Mattia De Sciglio

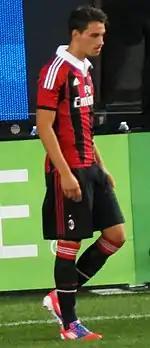
De Sciglio in action for Milan.

At the start of the 2011–12 season De Sciglio was officially included in the first team squad by manager Massimiliano Allegri. He made his professional debut on 28 September 2011, coming on as a substitute in a UEFA Champions League group stage home game against Viktoria Plzeň, which Milan won 2–0. He was given his first start (and second overall appearance) in a 2–2 away draw against the same team on 6 December. Four months later, on 10 April, De Sciglio also made his league debut, playing as a starter in a 1–0 away win over Chievo. The following month, on 6 May, he played in his first Milan derby against city rivals Inter, replacing an injured Daniele Bonera midway through the first half of a 4–2 loss.